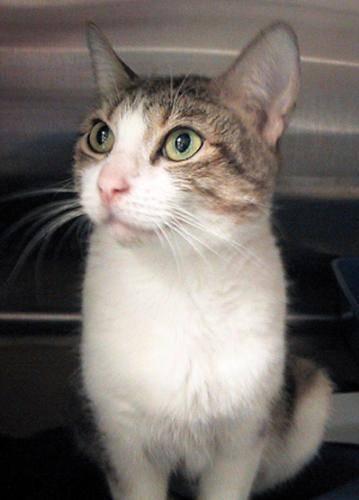
cat